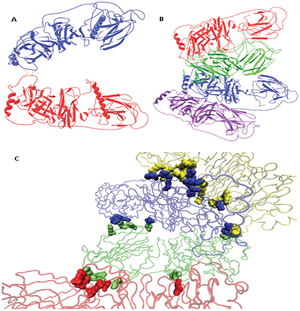
La dopamine bêta-hydroxylase, aussi connu comme la dopamine bêta-monooxygénase, est une enzyme qui chez les humains est codée par le DBHgène. La Dopamine bêta-hydroxylase catalyse la réaction chimique: